Frédéric Blasius

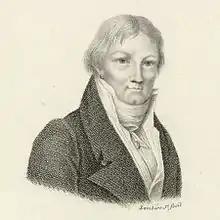
Frédéric Blasius

Frédéric Blasius (24 April 1758, in Lauterbourg – 1829, in Versailles) was a French violinist, clarinetist, conductor, and composer. Born Matthäus (French: Matthieu, Mathieu) Blasius, he used Frédéric as his pen name on his publications in Paris.